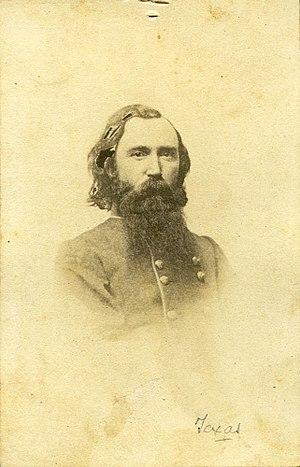
Le 1st Arkansas Cavalry est un régiment de cavalerie de l'armée confédérée pendant la guerre de Sécession.